2018 FIFA World Cup knockout stage

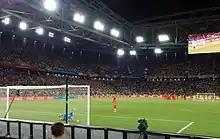
Eric Dier scores the winning goal in England's first World Cup penalty shoot-out victory, having lost thrice before.

The teams had faced each other in five previous matches, including one World Cup group stage match in 1998, a 2–0 England win. Their most recent meeting came in a friendly in 2005, a 3–2 England win.